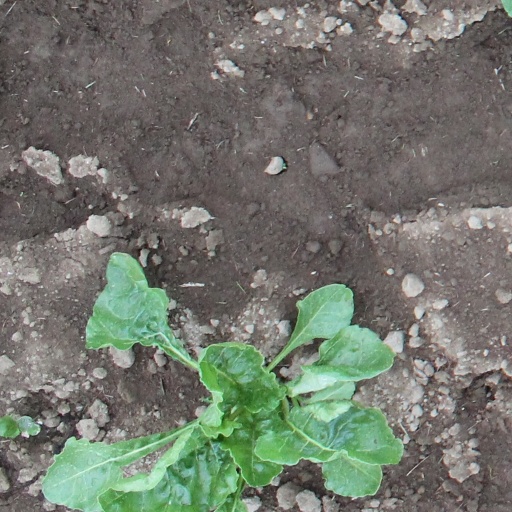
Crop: sugar beet